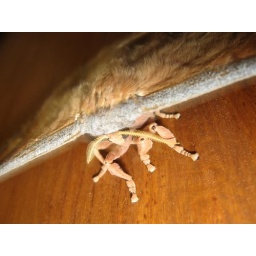
found this rare butterfly in my door one night..